Jarnail Singh (referee)

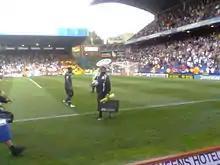
Jarnail Singh

Jarnail Singh (born 5 February 1962) is an English former association football referee who officiated in the Football League.